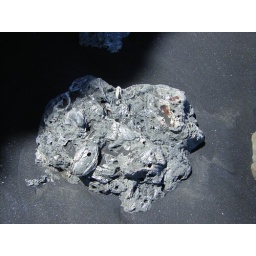
This rock is in the sand below the shelf we have found/